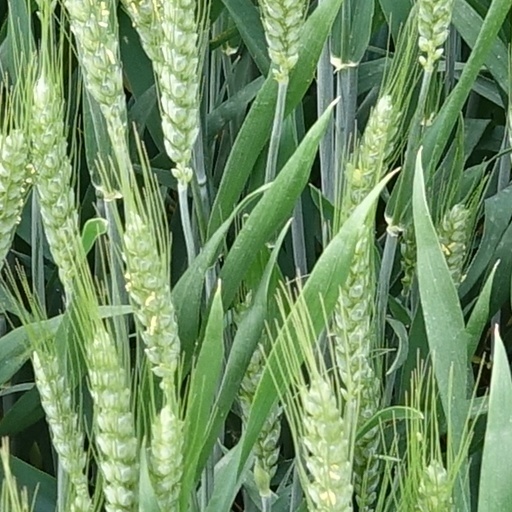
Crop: wheat